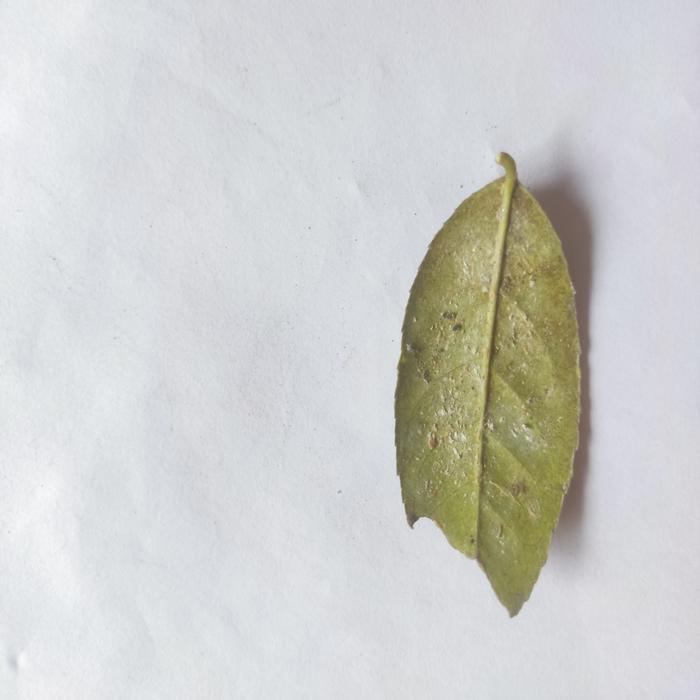
Crop: Lemon
Leaf condition: Sooty_Mold